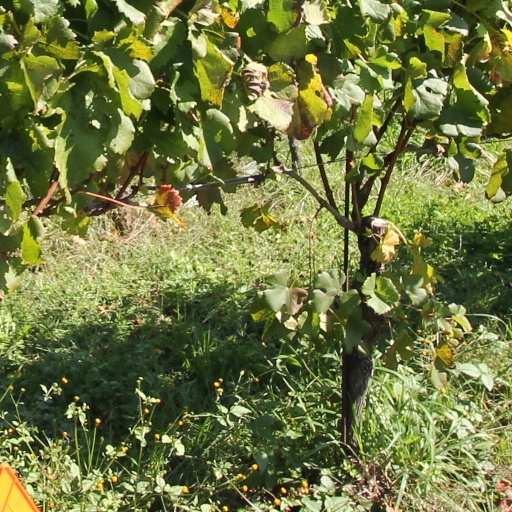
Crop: grape